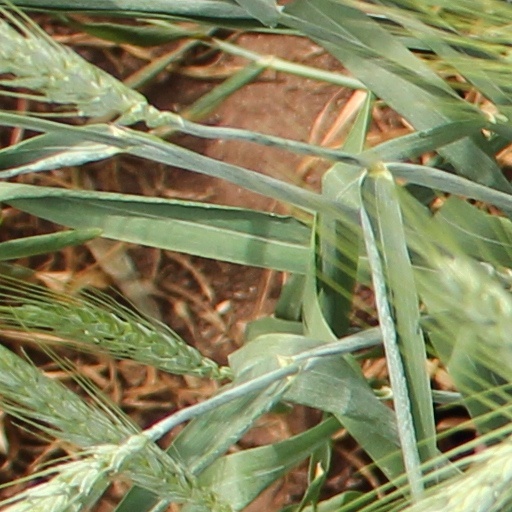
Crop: wheat